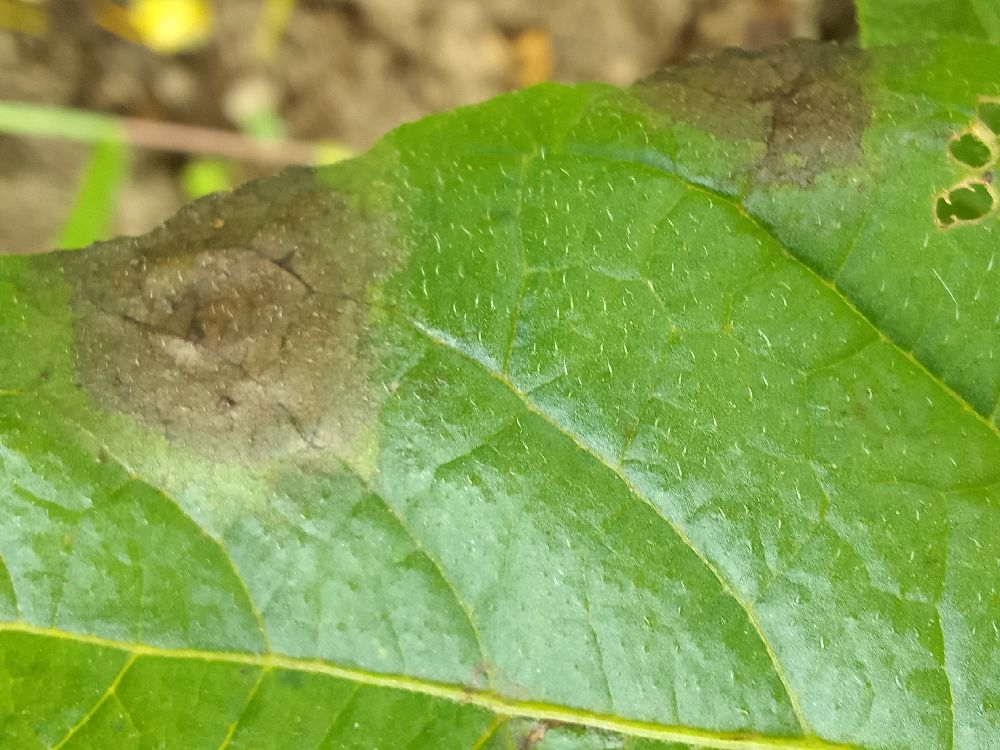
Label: Late blight